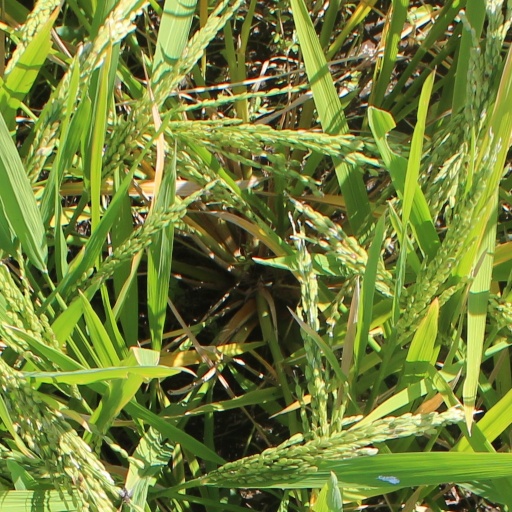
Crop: rice